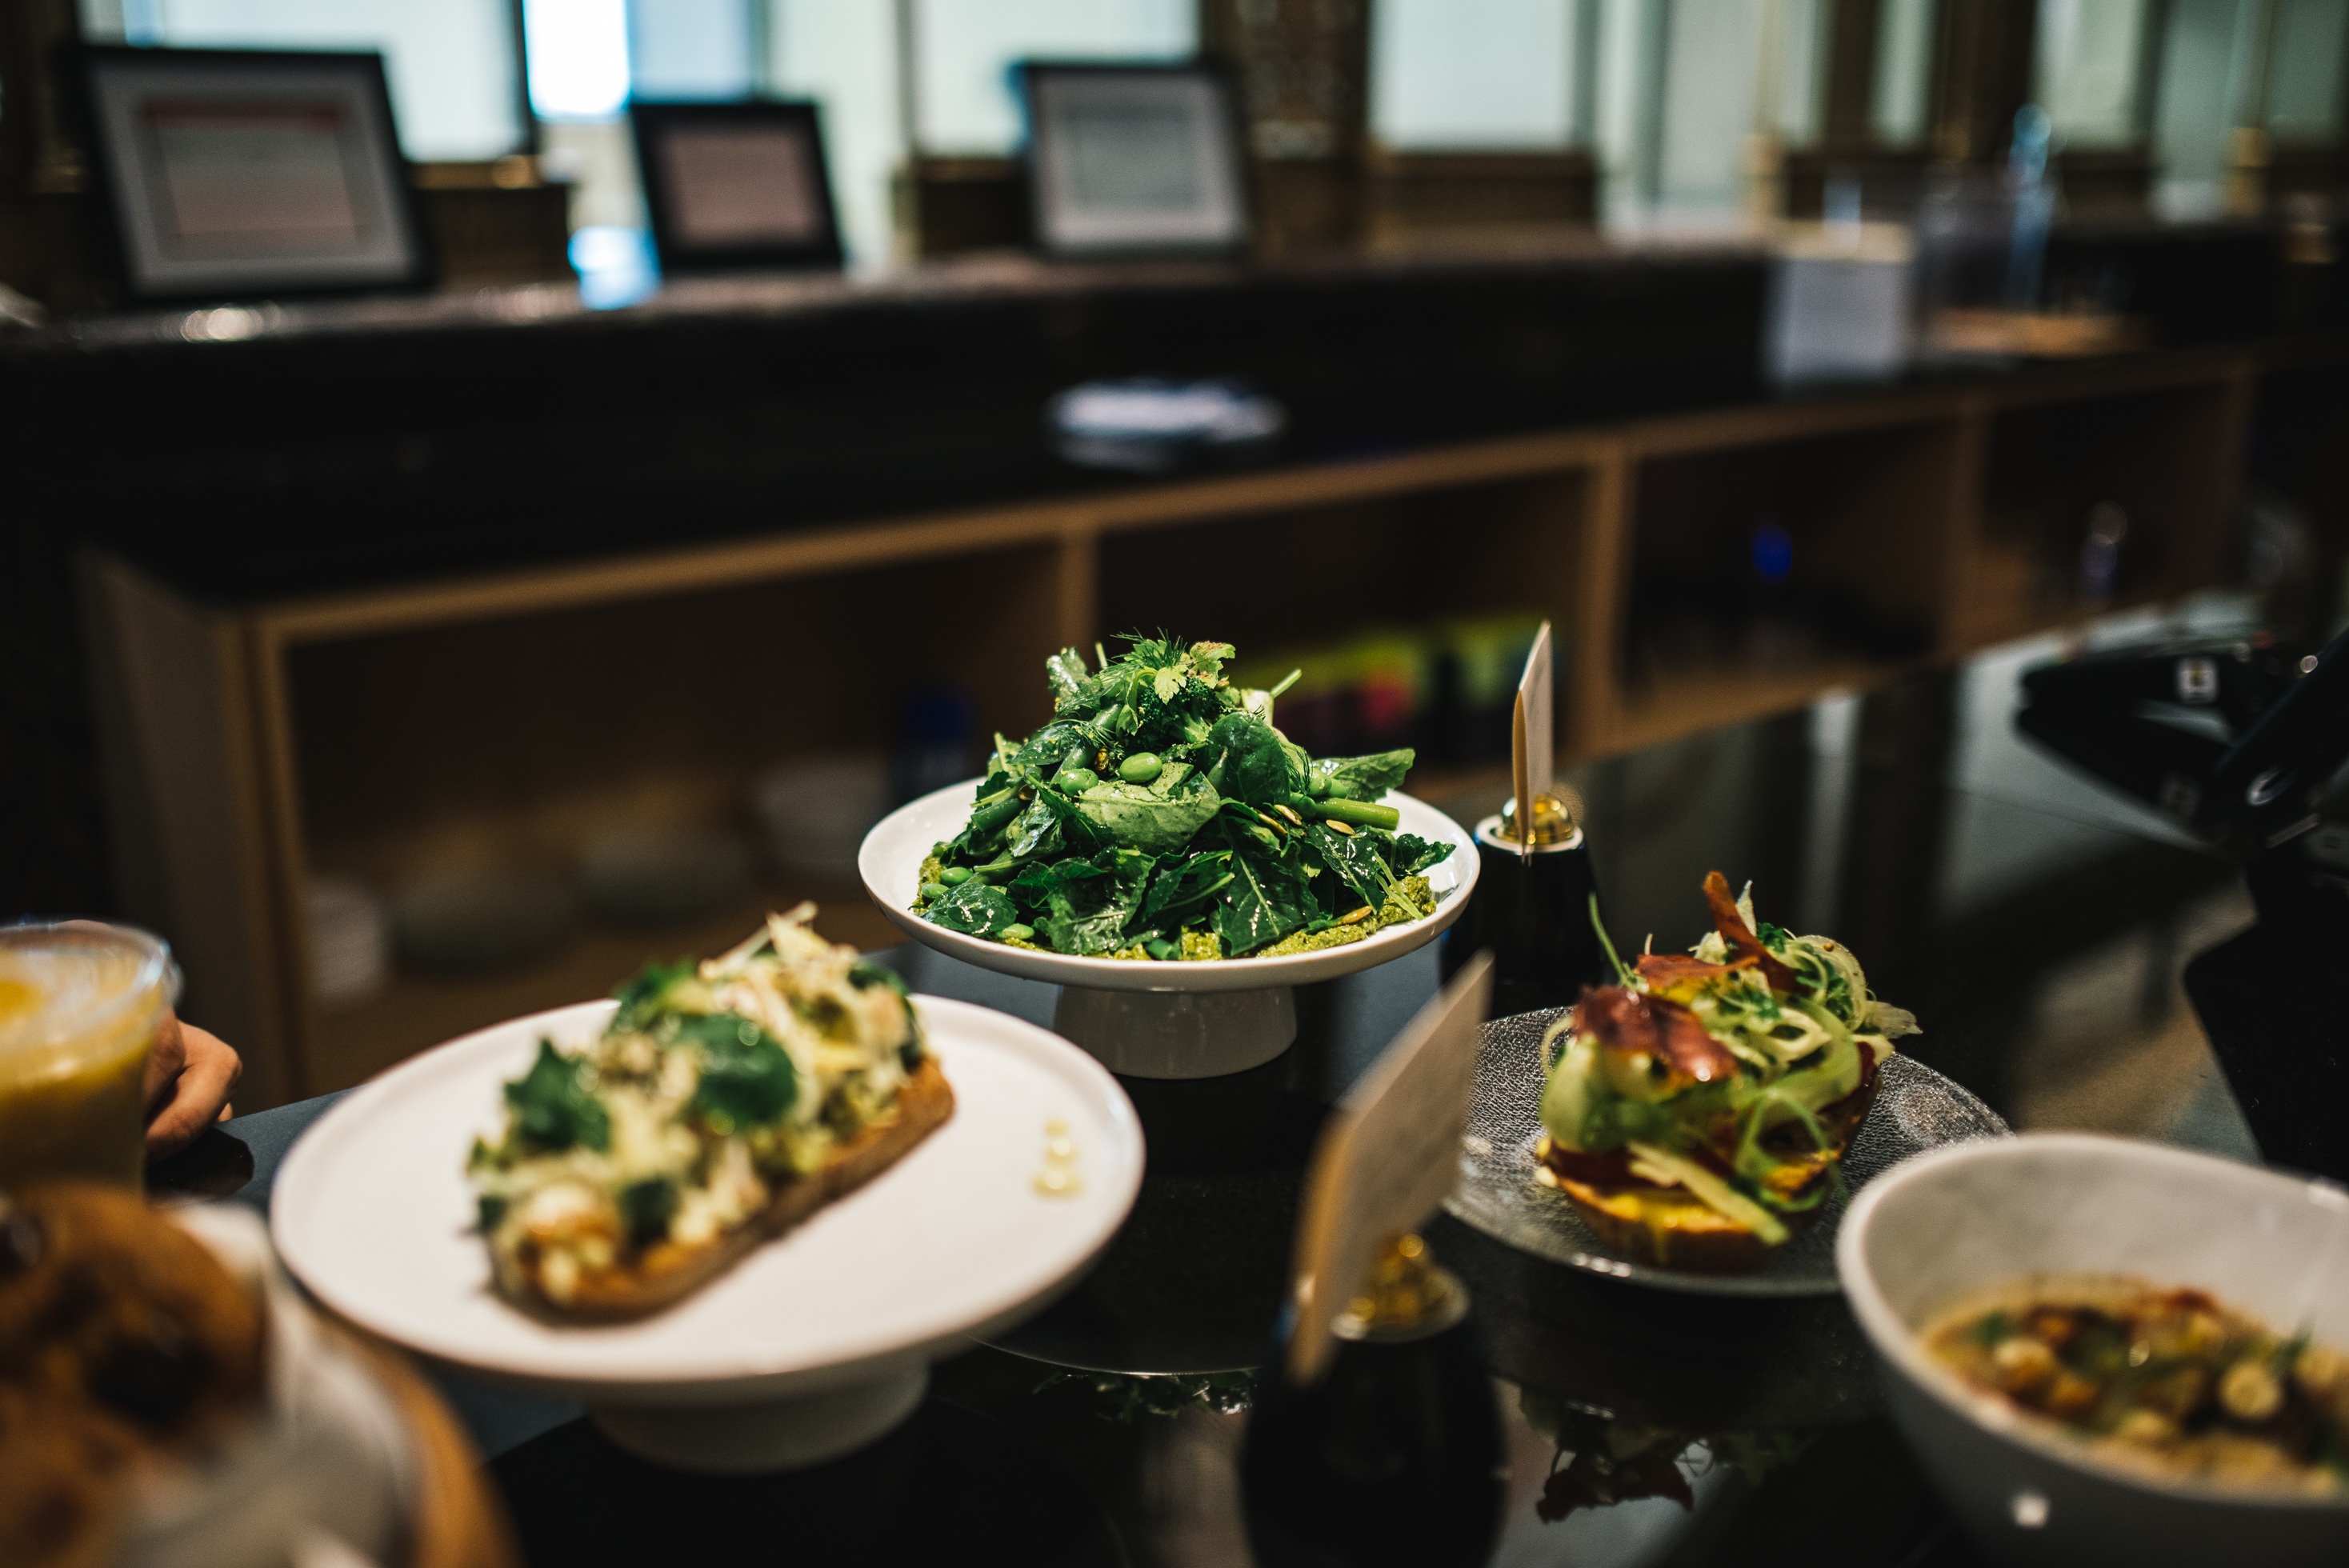
cafe, restaurant, dish, meal, food, salad, green, gourmet, lunch, cuisine, dinner, supper, brunch, sense